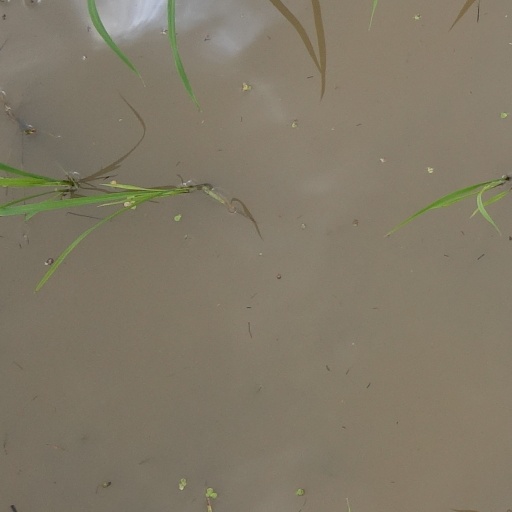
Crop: rice